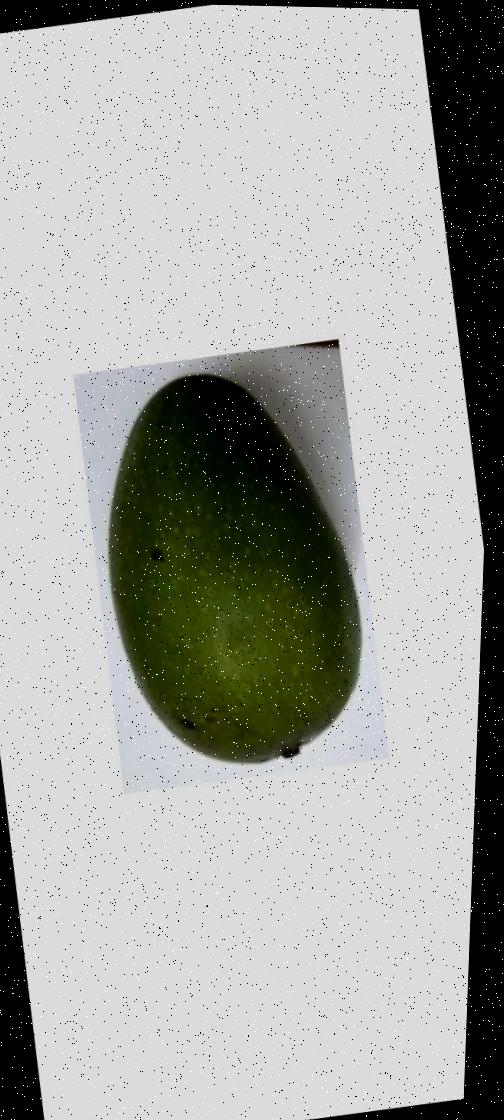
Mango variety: Ashshina Zhinuk